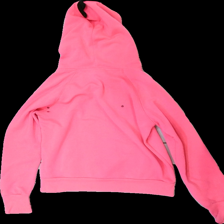
View: back
Type: Hoodie
Category: Ladies
Brand: Not in the list
Brand text on label: sws
Colors: Blue, Pink, Black, Multicolor
Material: 100% polyester
Pattern: Other
Cut: Regular
Size: XL
Season: All
Stains: Major
Damage location: middle right
Damage 2: fläckar
Damage 2 location: middle center
Damage 3 location: middle right
Price range: <50
Recommended usage: Energy recovery
Description: rosa hoodie med monster och text fram. mycket nopprig och fläckar bak